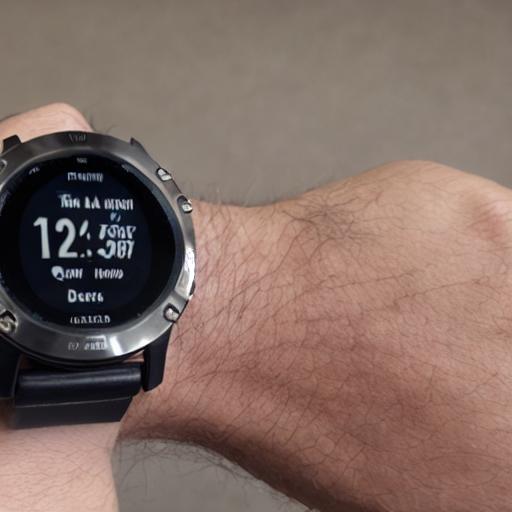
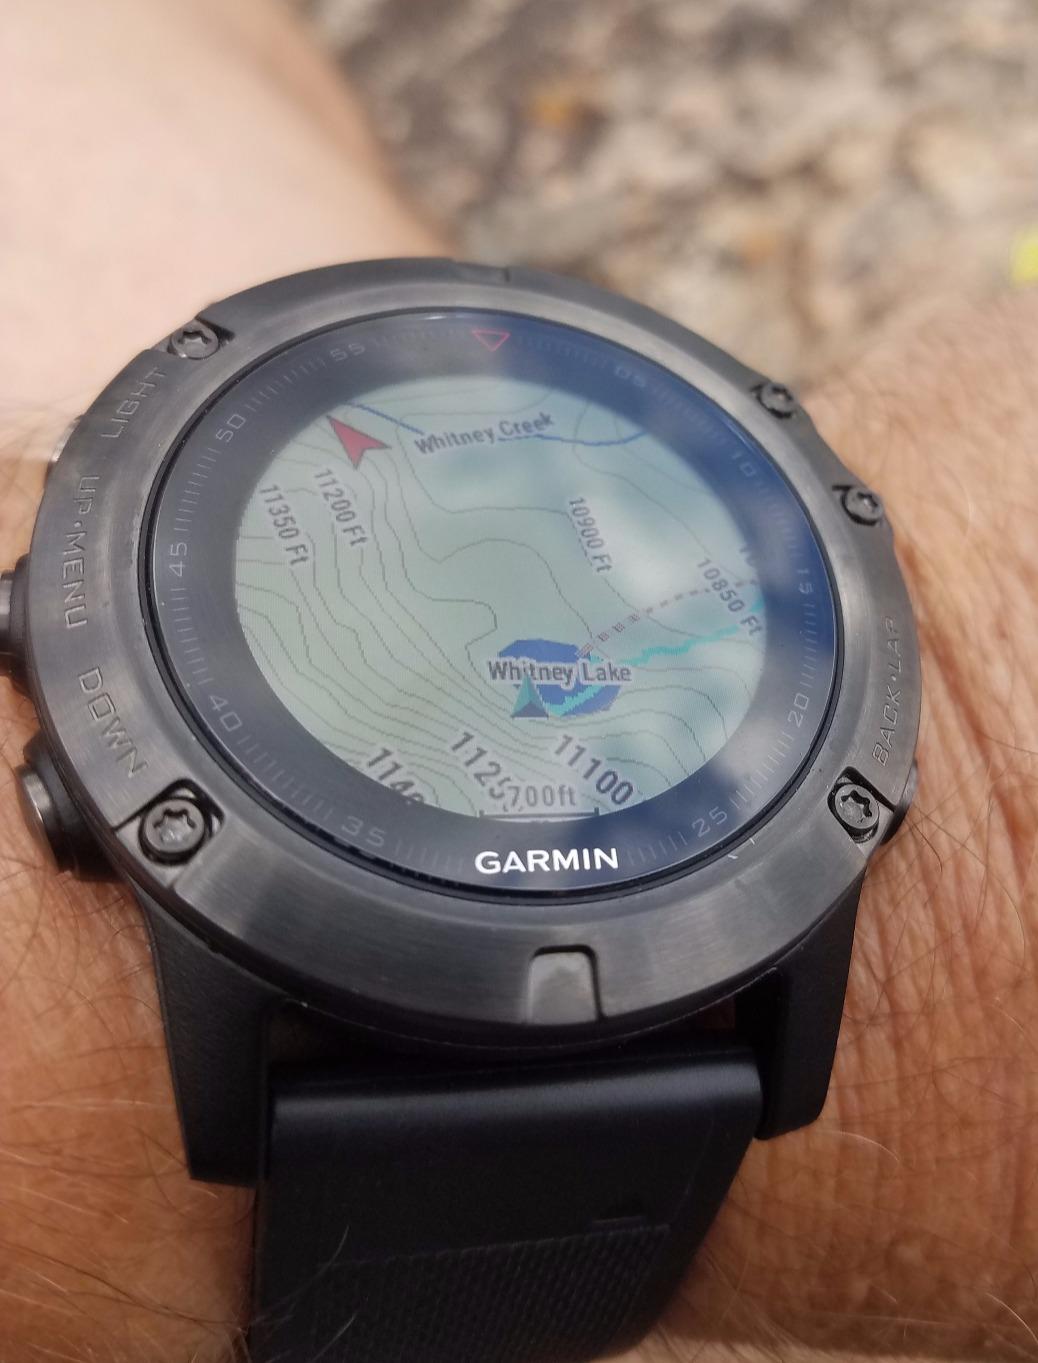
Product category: smartwatch
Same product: no